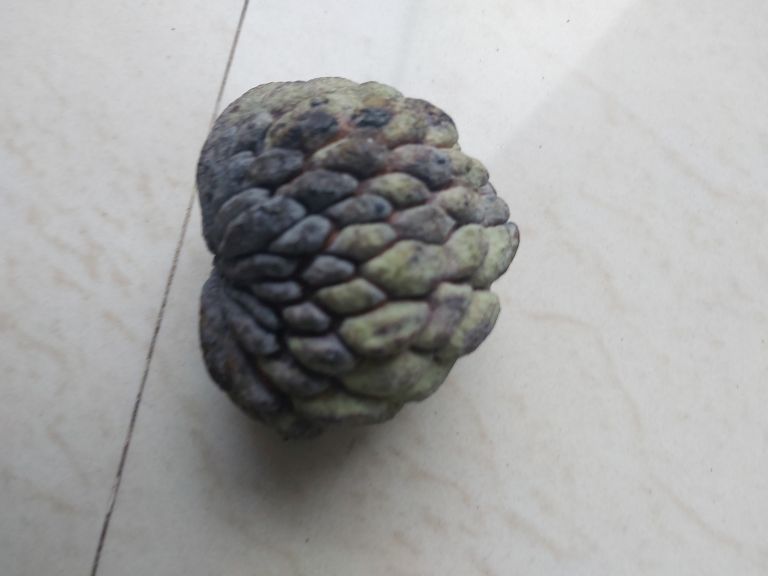
Disease label: Blank Canker